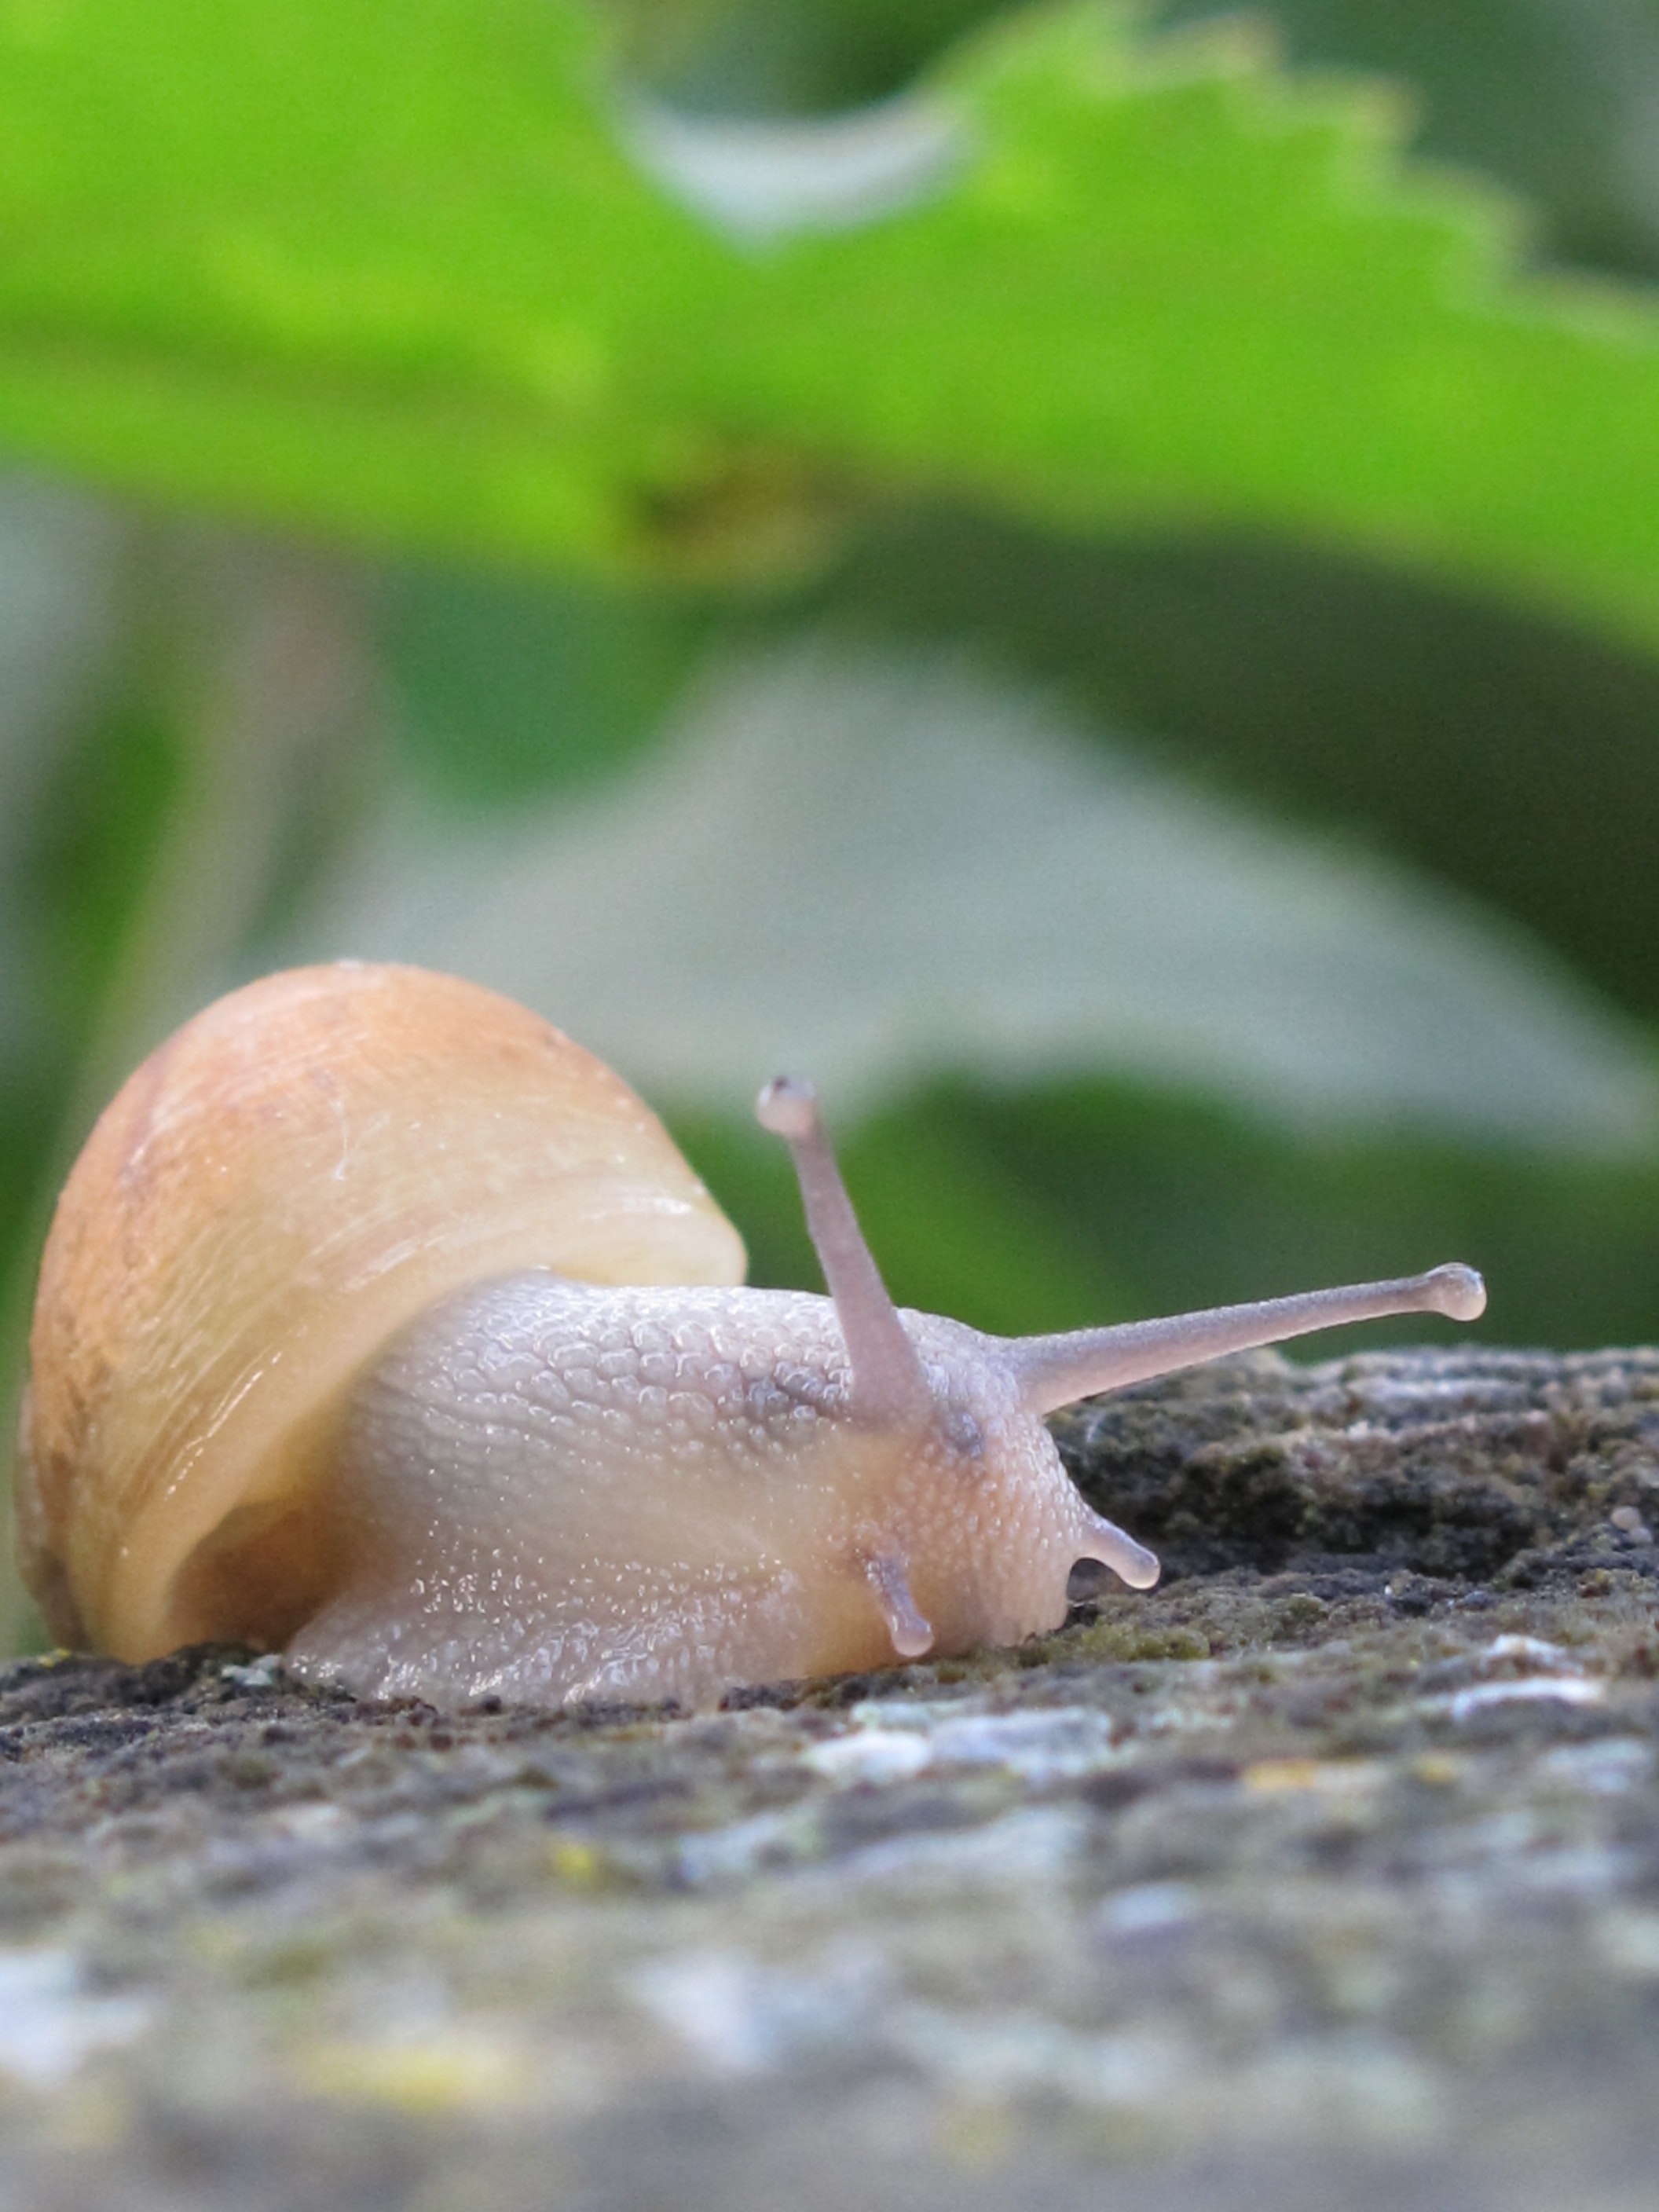
slug, snail, snails and slugs, lymnaeidae, molluscs, organism, wildlife, sea snail, adaptation, invertebrate, fawn